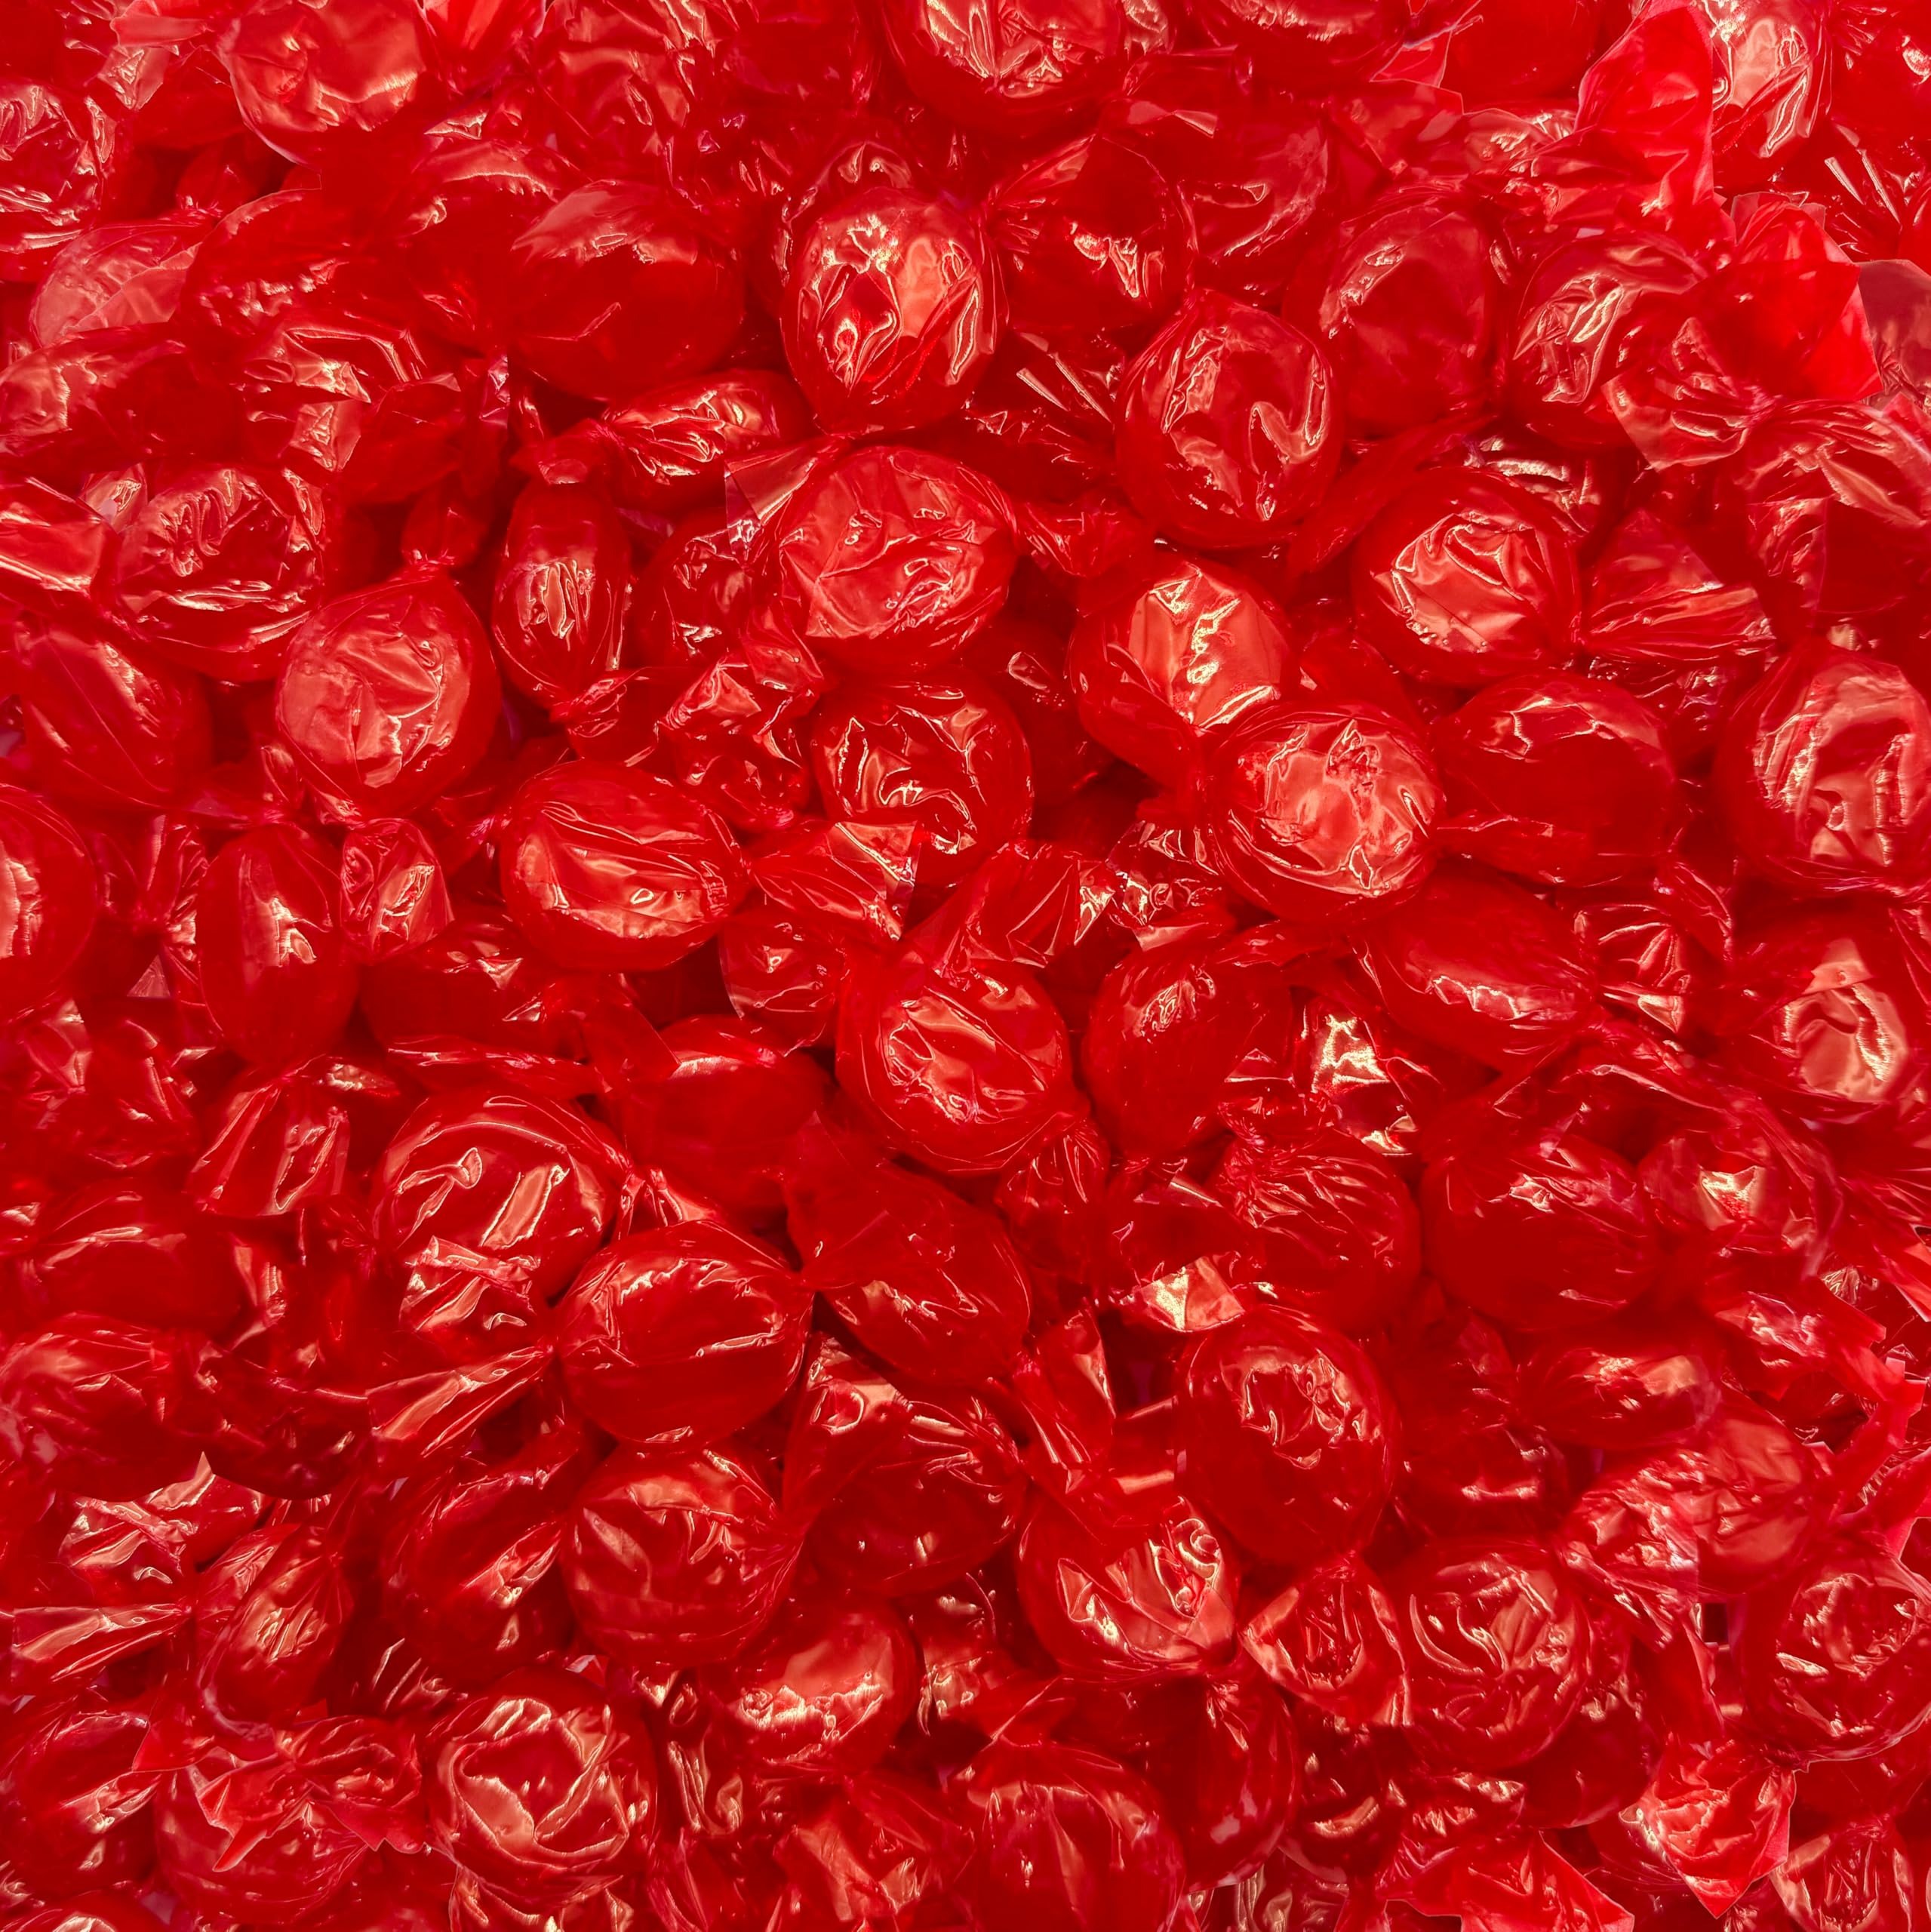
Item Name: Cinnamon Hard Candy - 2 Pound Bulk Pack (About 180 Count)
Bullet Point 1: Old-Fashioned Cinnamon Discs Hard Candy; 2-pound bulk pack; approximately 180 individually wrapped pieces per order
Bullet Point 2: These confectionery gems offer a perfect blend of fiery spice and delightful sweetness
Bullet Point 3: They encapsulate the distinct warmth and spice of cinnamon, creating an intense and memorable flavor profile that lingers on your palate
Bullet Point 4: Whether you're looking to spice up your daily routine, seeking a post-meal palate cleanser, or simply craving a burst of cinnamon goodness, this candy is a delightful companion for any occasion
Bullet Point 5: Individually wrapped for on-the-go enjoyment, our cinnamon candy is suitable for a quick refreshment wherever your day takes you
Product Description: This Cinnamon Hard Candy delivers a satisfying spicy-sweet kick with every piece. Each individually wrapped candy bursts with bold cinnamon flavor, providing a warm and flavorful experience that’s perfect for any occasion. With approximately 180 pieces in this 2-pound bulk pack, it is ideal for sharing, filling candy dishes, or enjoying as a fiery pick-me-up throughout the day.
Value: 32.0
Unit: Ounce

Price: 17.99